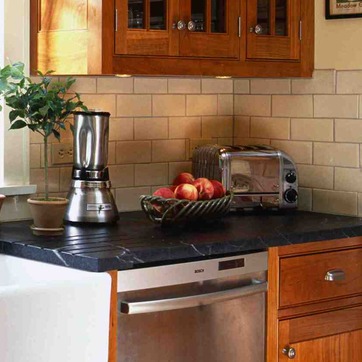
Material: food